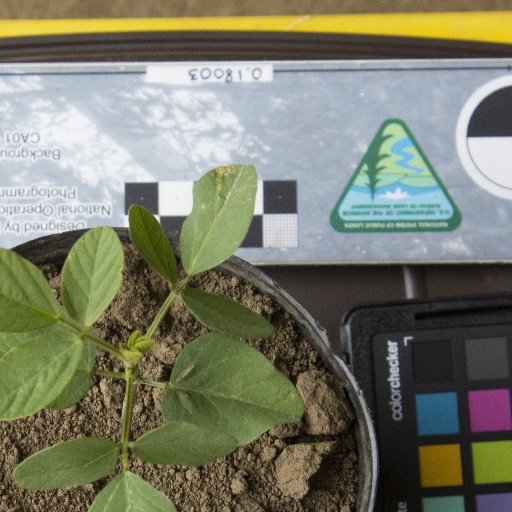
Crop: soybean